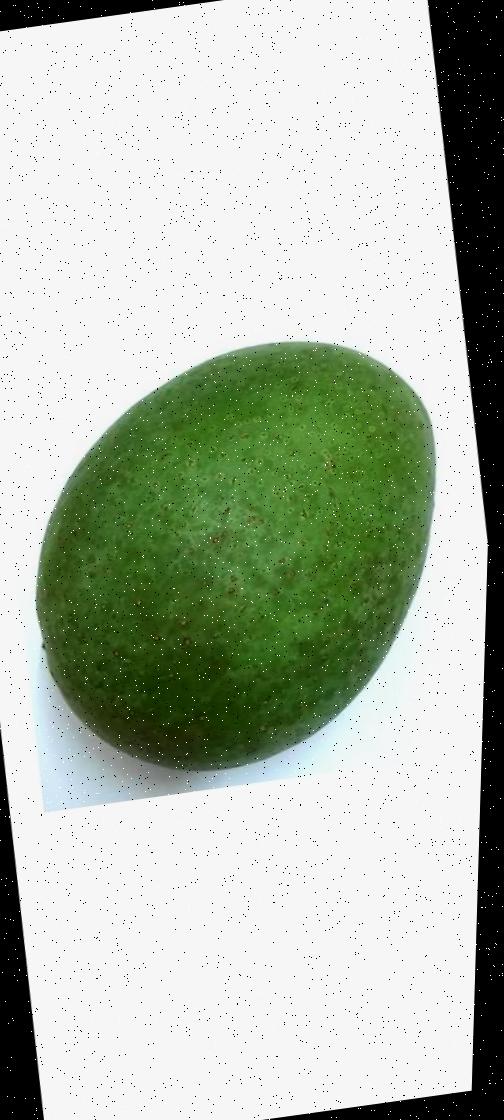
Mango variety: Ashshina Zhinuk